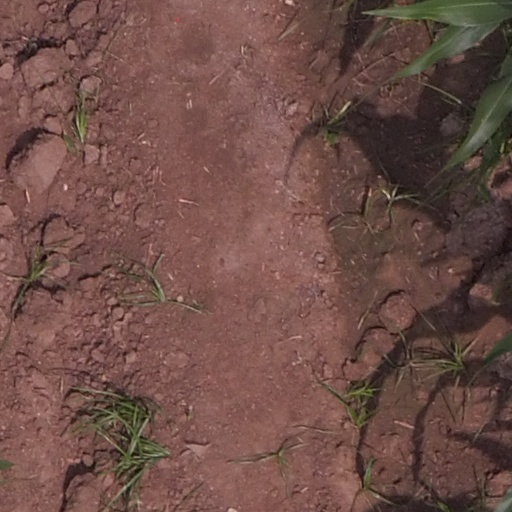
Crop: maize; corn